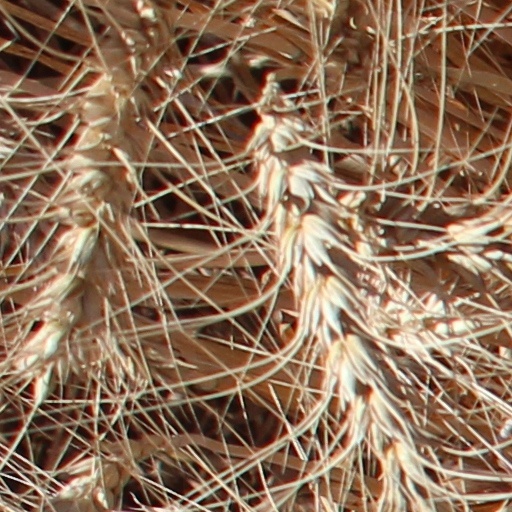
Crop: wheat